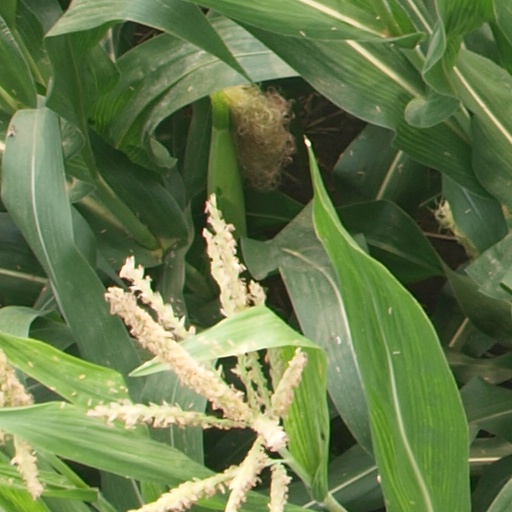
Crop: maize; corn